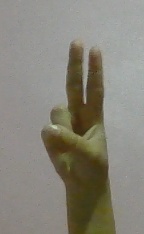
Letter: taa